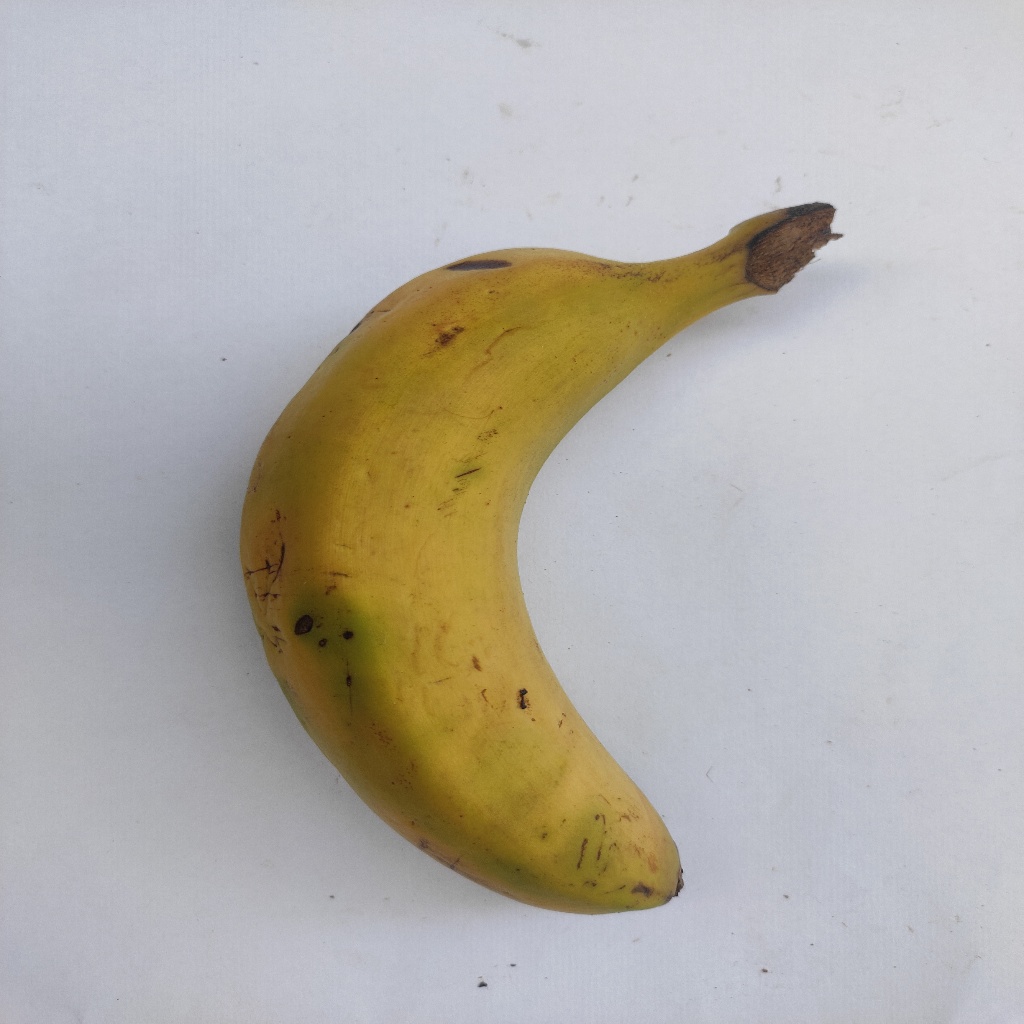
Crop: banana
Quality class: Class_A